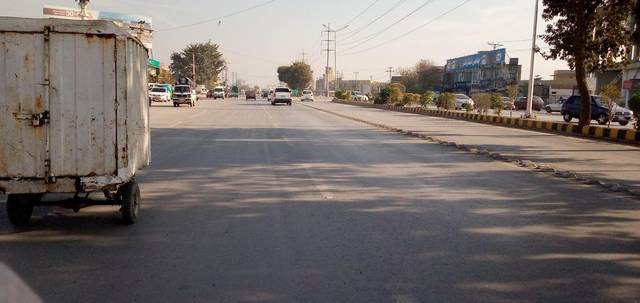
Region: Pakistan
Coordinates: 33.964, 71.499